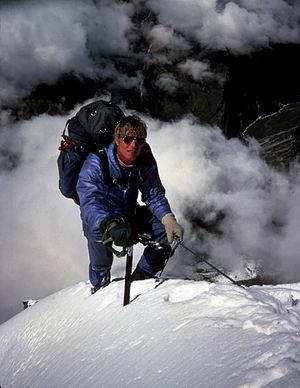
Scott Fischer est un grimpeur, alpiniste et guide de haute montagne américain né le 24 décembre 1955 dans le Michigan et mort le 11 mai 1996 sur le mont Everest au Népal. Il est le premier Américain à avoir gravi le Lhotse, quatrième plus haut sommet du monde, culminant à 8 516 mètres d'altitude.